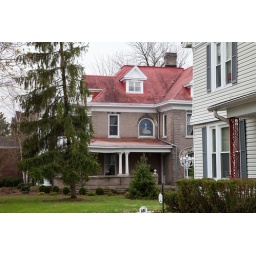
I love the stained glass window in the side of this historic home.